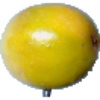
Label: Maracuja 1